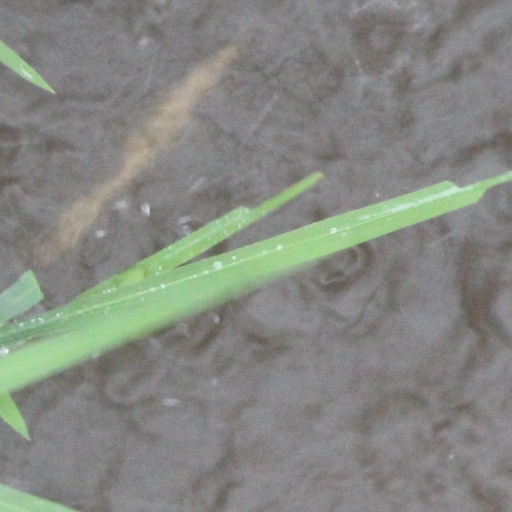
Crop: rice